Kilbet Rasu

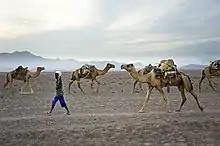
Afar people carrying salt from Danakil Depression

Kilbatti (Kilbat) Rasu, also known as Administrative Zone 2, is one of the five zones in the Afar Region of Ethiopia. This zone is bordered on the south by Awsi Rasu, on the southwest by Fantí Rasu, on the west by the Tigray Region, and on the north by Eritrea. The administrative center of Kilbet Rasu is Abala (also known in the highlands as Shiket). Also located in this zone is the former mining settlement of Dallol, which set the record for the hottest inhabited place on Earth, with an average temperature of 34 °C.